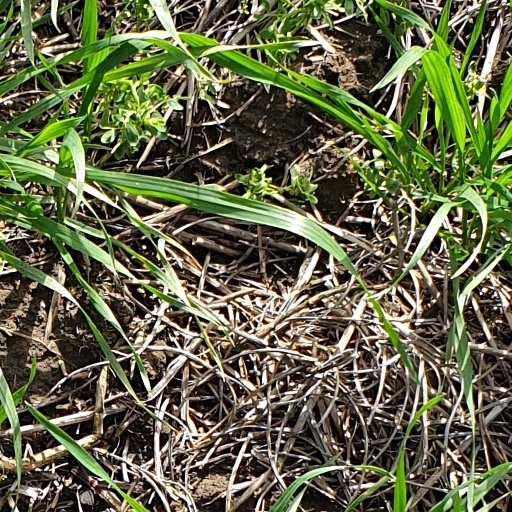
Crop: wheat